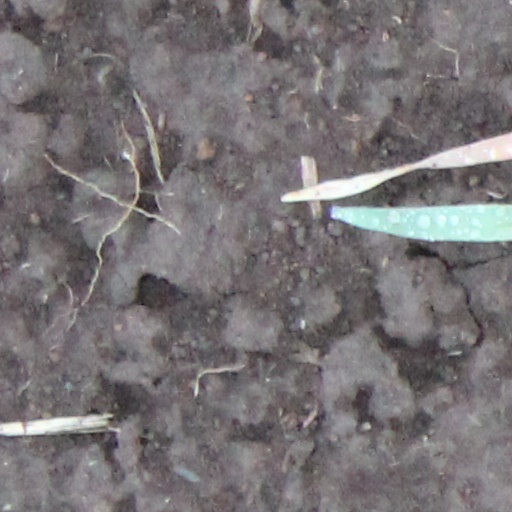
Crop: wheat